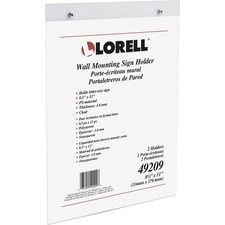
Lorell Wall-Mounted Sign Holders
Support 8.50" x 11" Media - Acrylic - Clear - 2 / Pack. Easy sign display for your wall. Clear for easy viewing.
Brand: Lorell
Category: Office Supplies > Presentation Supplies > Display Boards > Mounting Boards